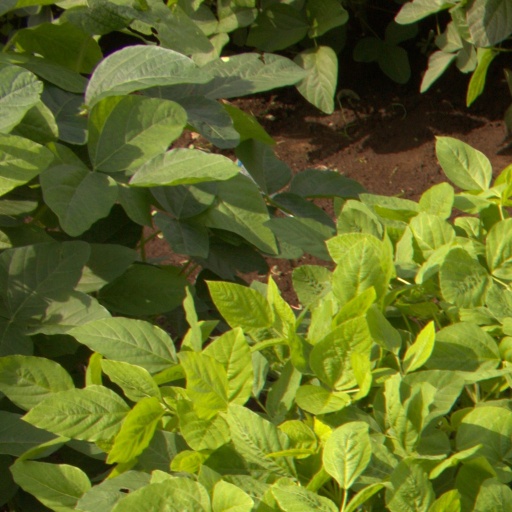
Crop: soybean